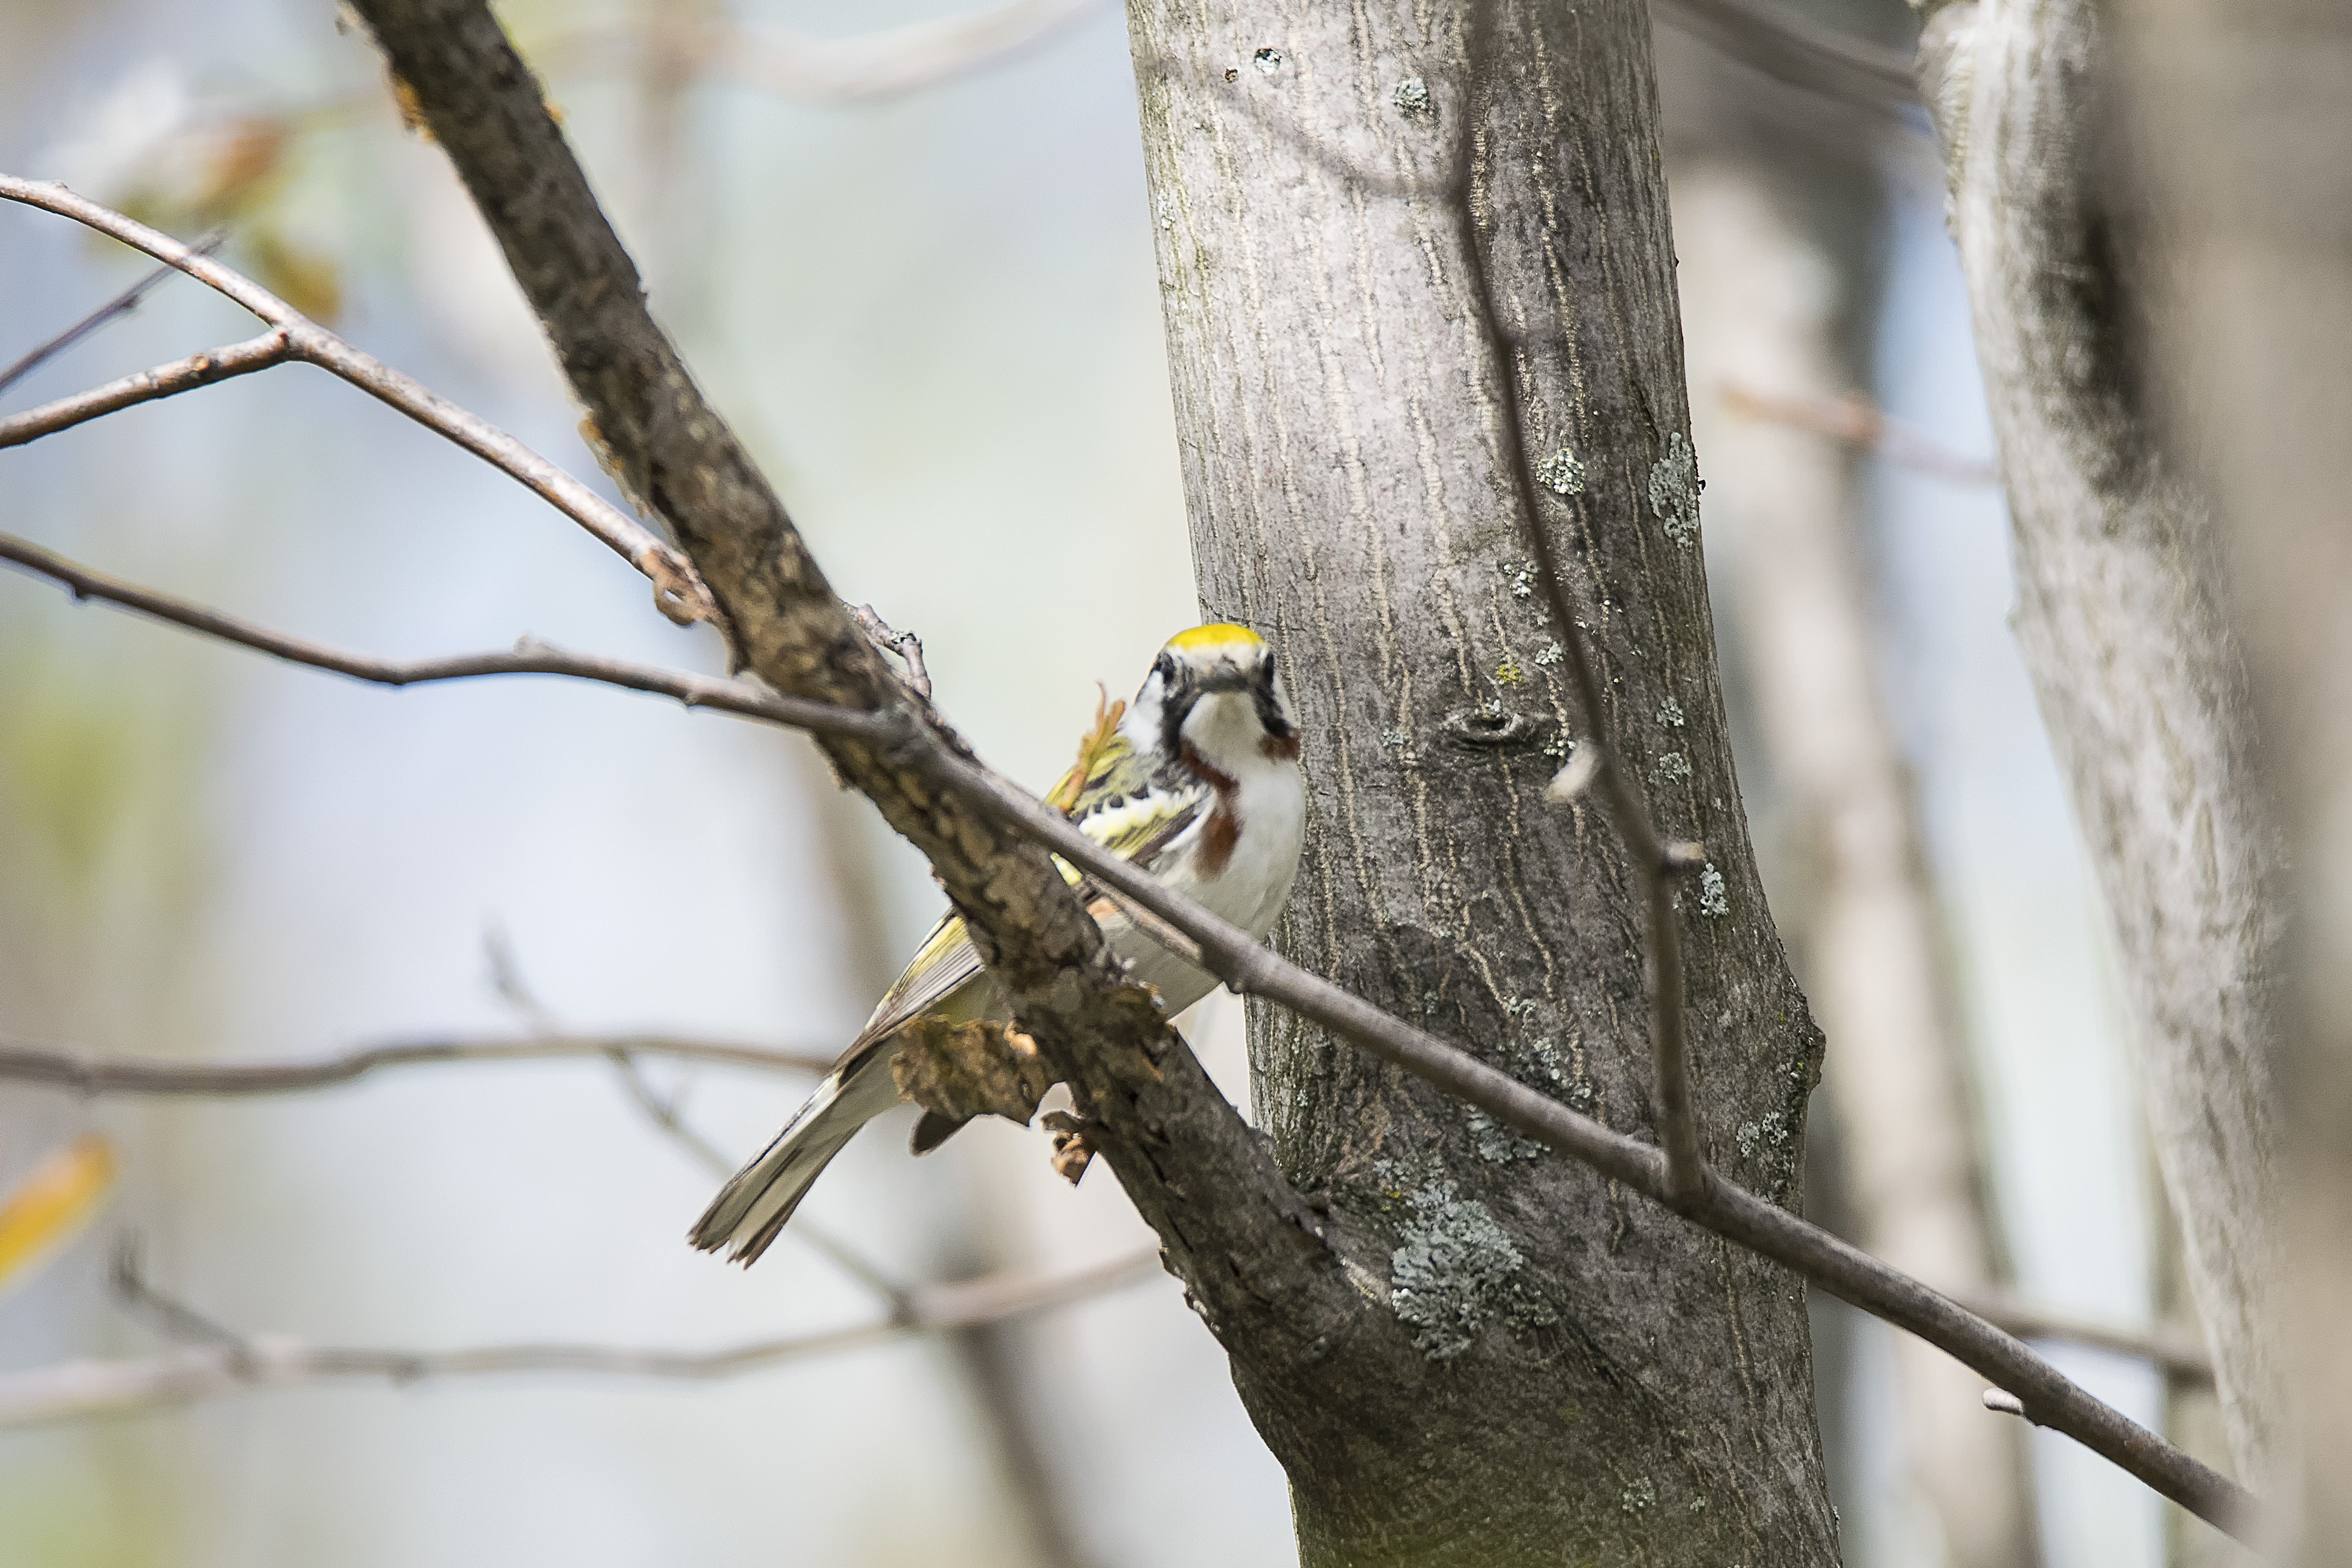
tree, nature, branch, winter, bird, wildlife, spring, fauna, twig, close up, canada, a, vertebrate, quebec, warbler, sherbrooke, oiseau, paruline, sided, flancs, marrons, chestnut, perching bird